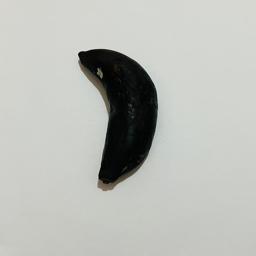
Ripeness: Overripe